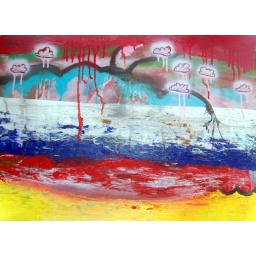
sitting on a deck chair on a beach being guarded by stray dogs